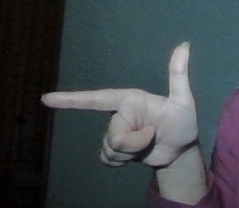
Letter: yaa